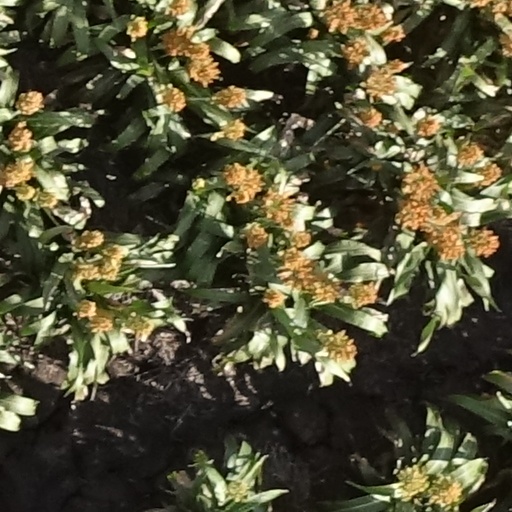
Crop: sorghum